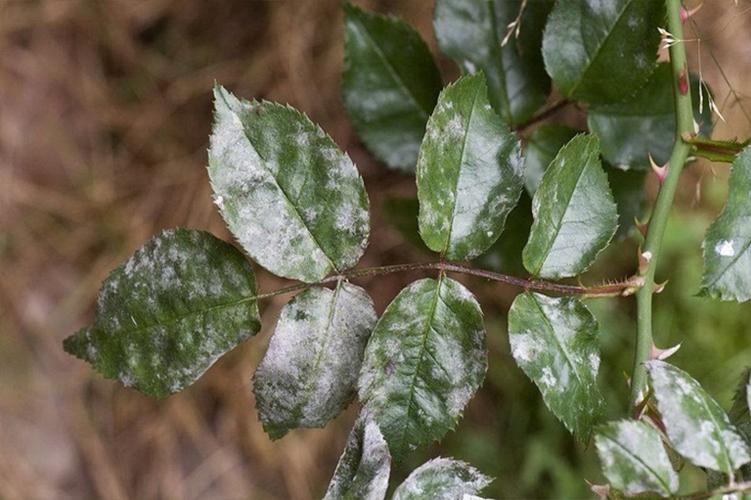
Plant: Cherry
Disease: cherry powdery mildew